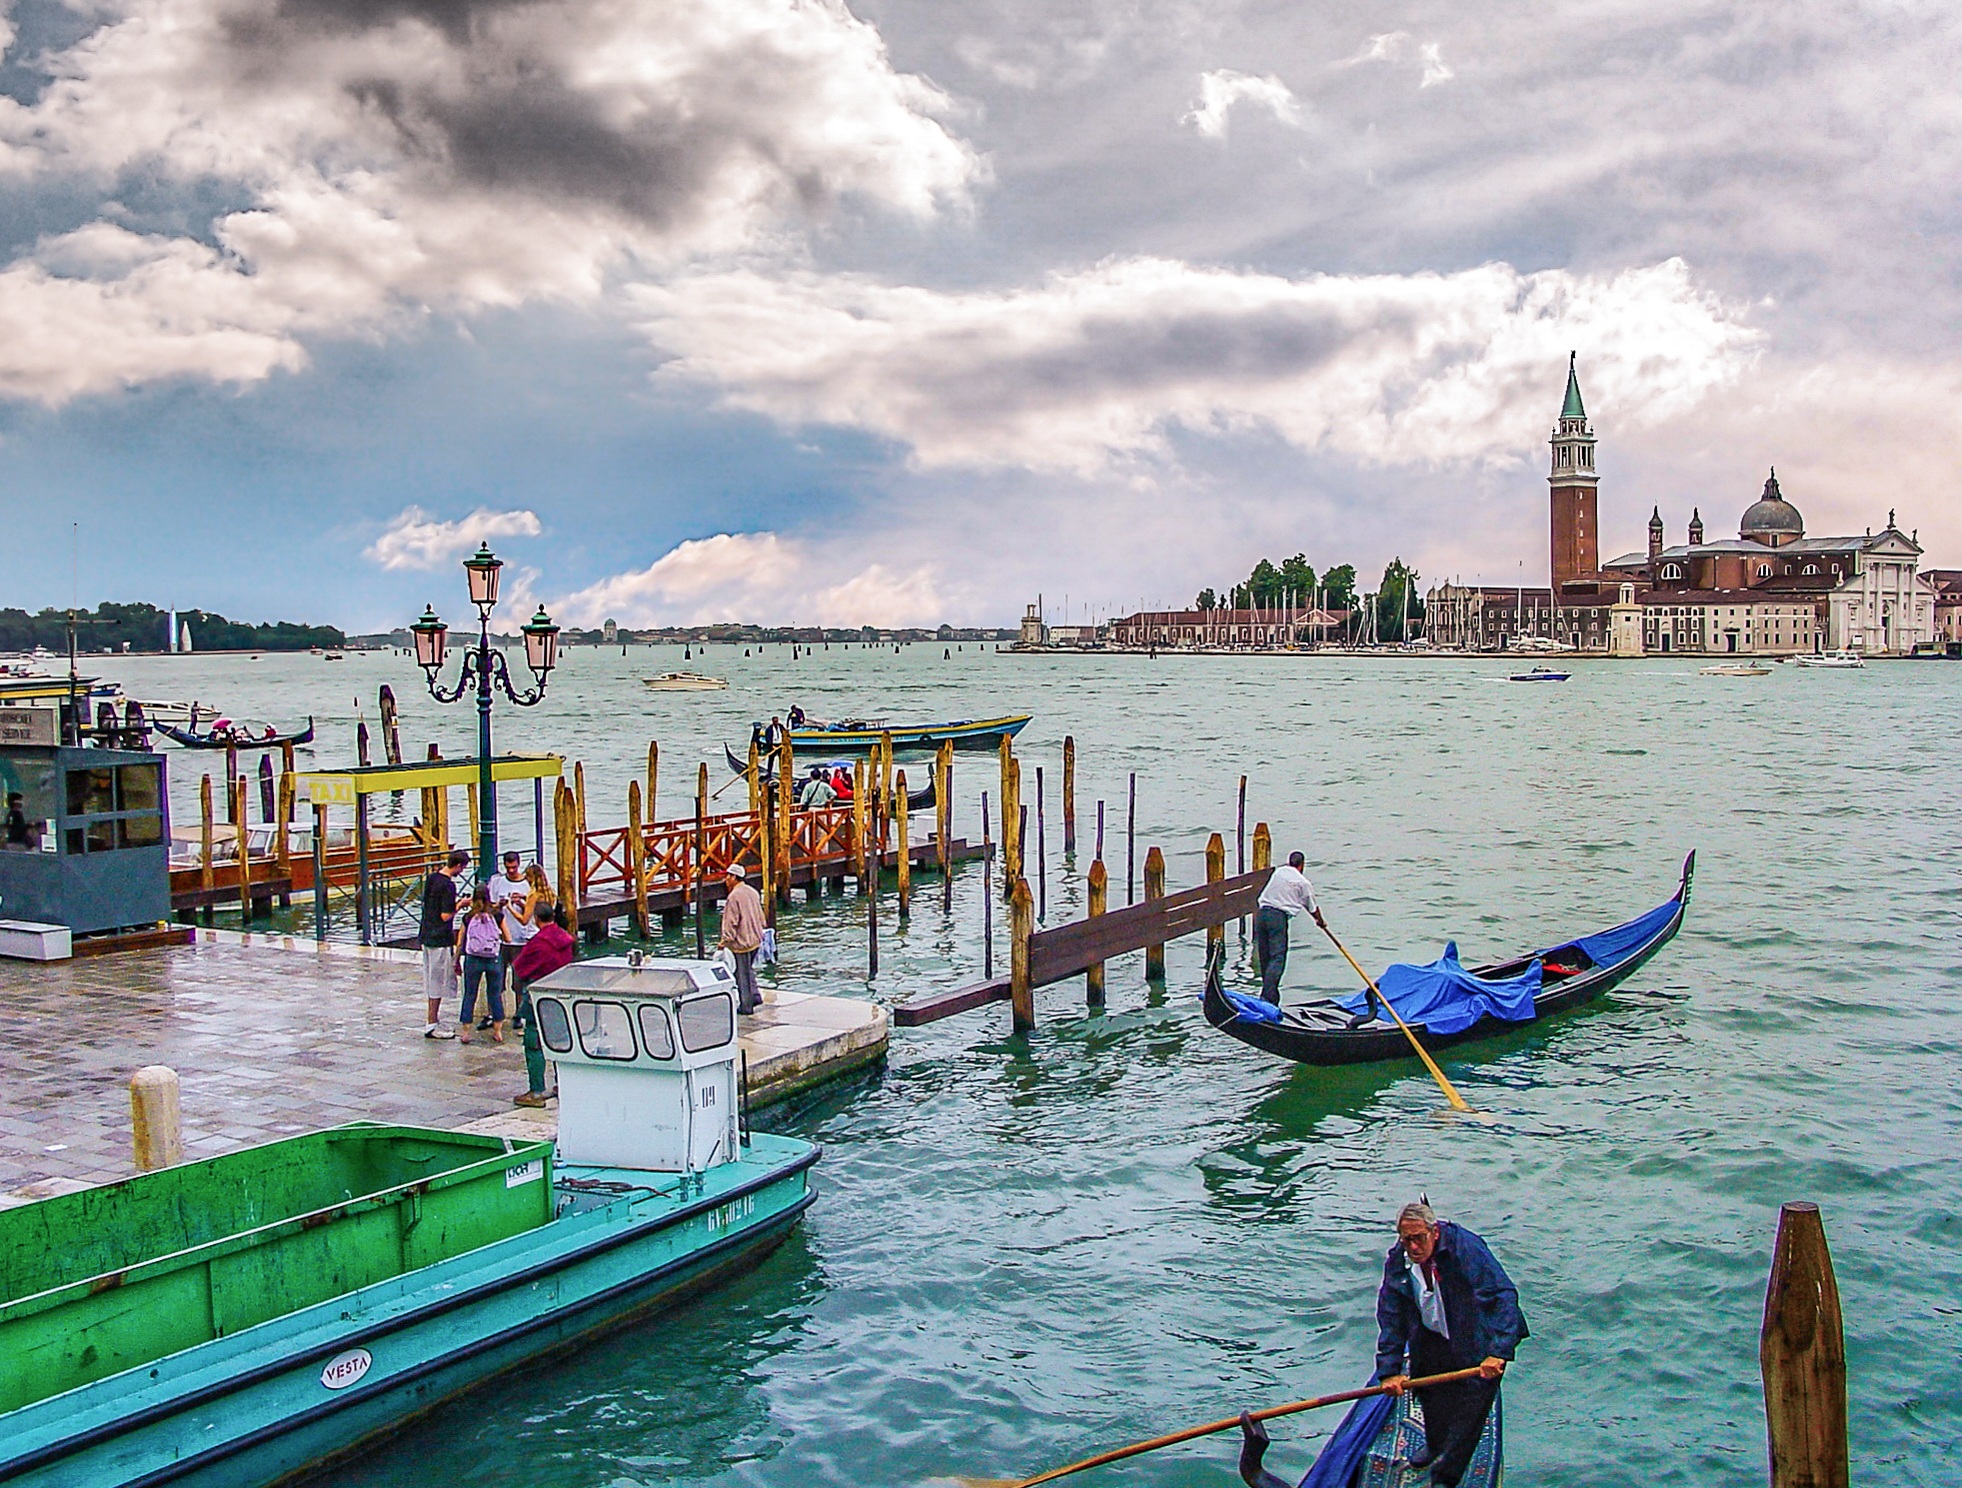
landscape, sea, water, dock, boat, canal, vacation, europe, vehicle, tower, bay, italy, harbor, venice, waterway, boating, venezia, gondola, watercraft, italian, gondolier